Ofoten Municipality

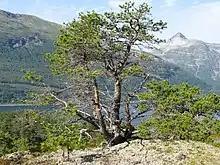
View of the Ofoten area

The municipality of Ofoten was established on 1 January 1838 (see formannskapsdistrikt law). On 1 January 1884, the municipality ceased to exist when it was split into two: Ankenes Municipality (population: 1,734) in the east and Evindnæs Municipality (population: 2,397) in the west.